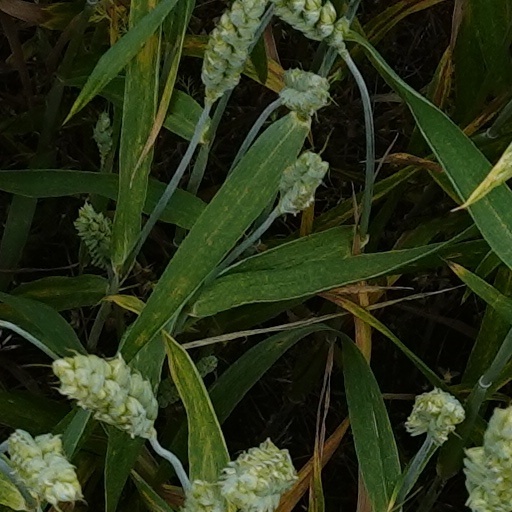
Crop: wheat